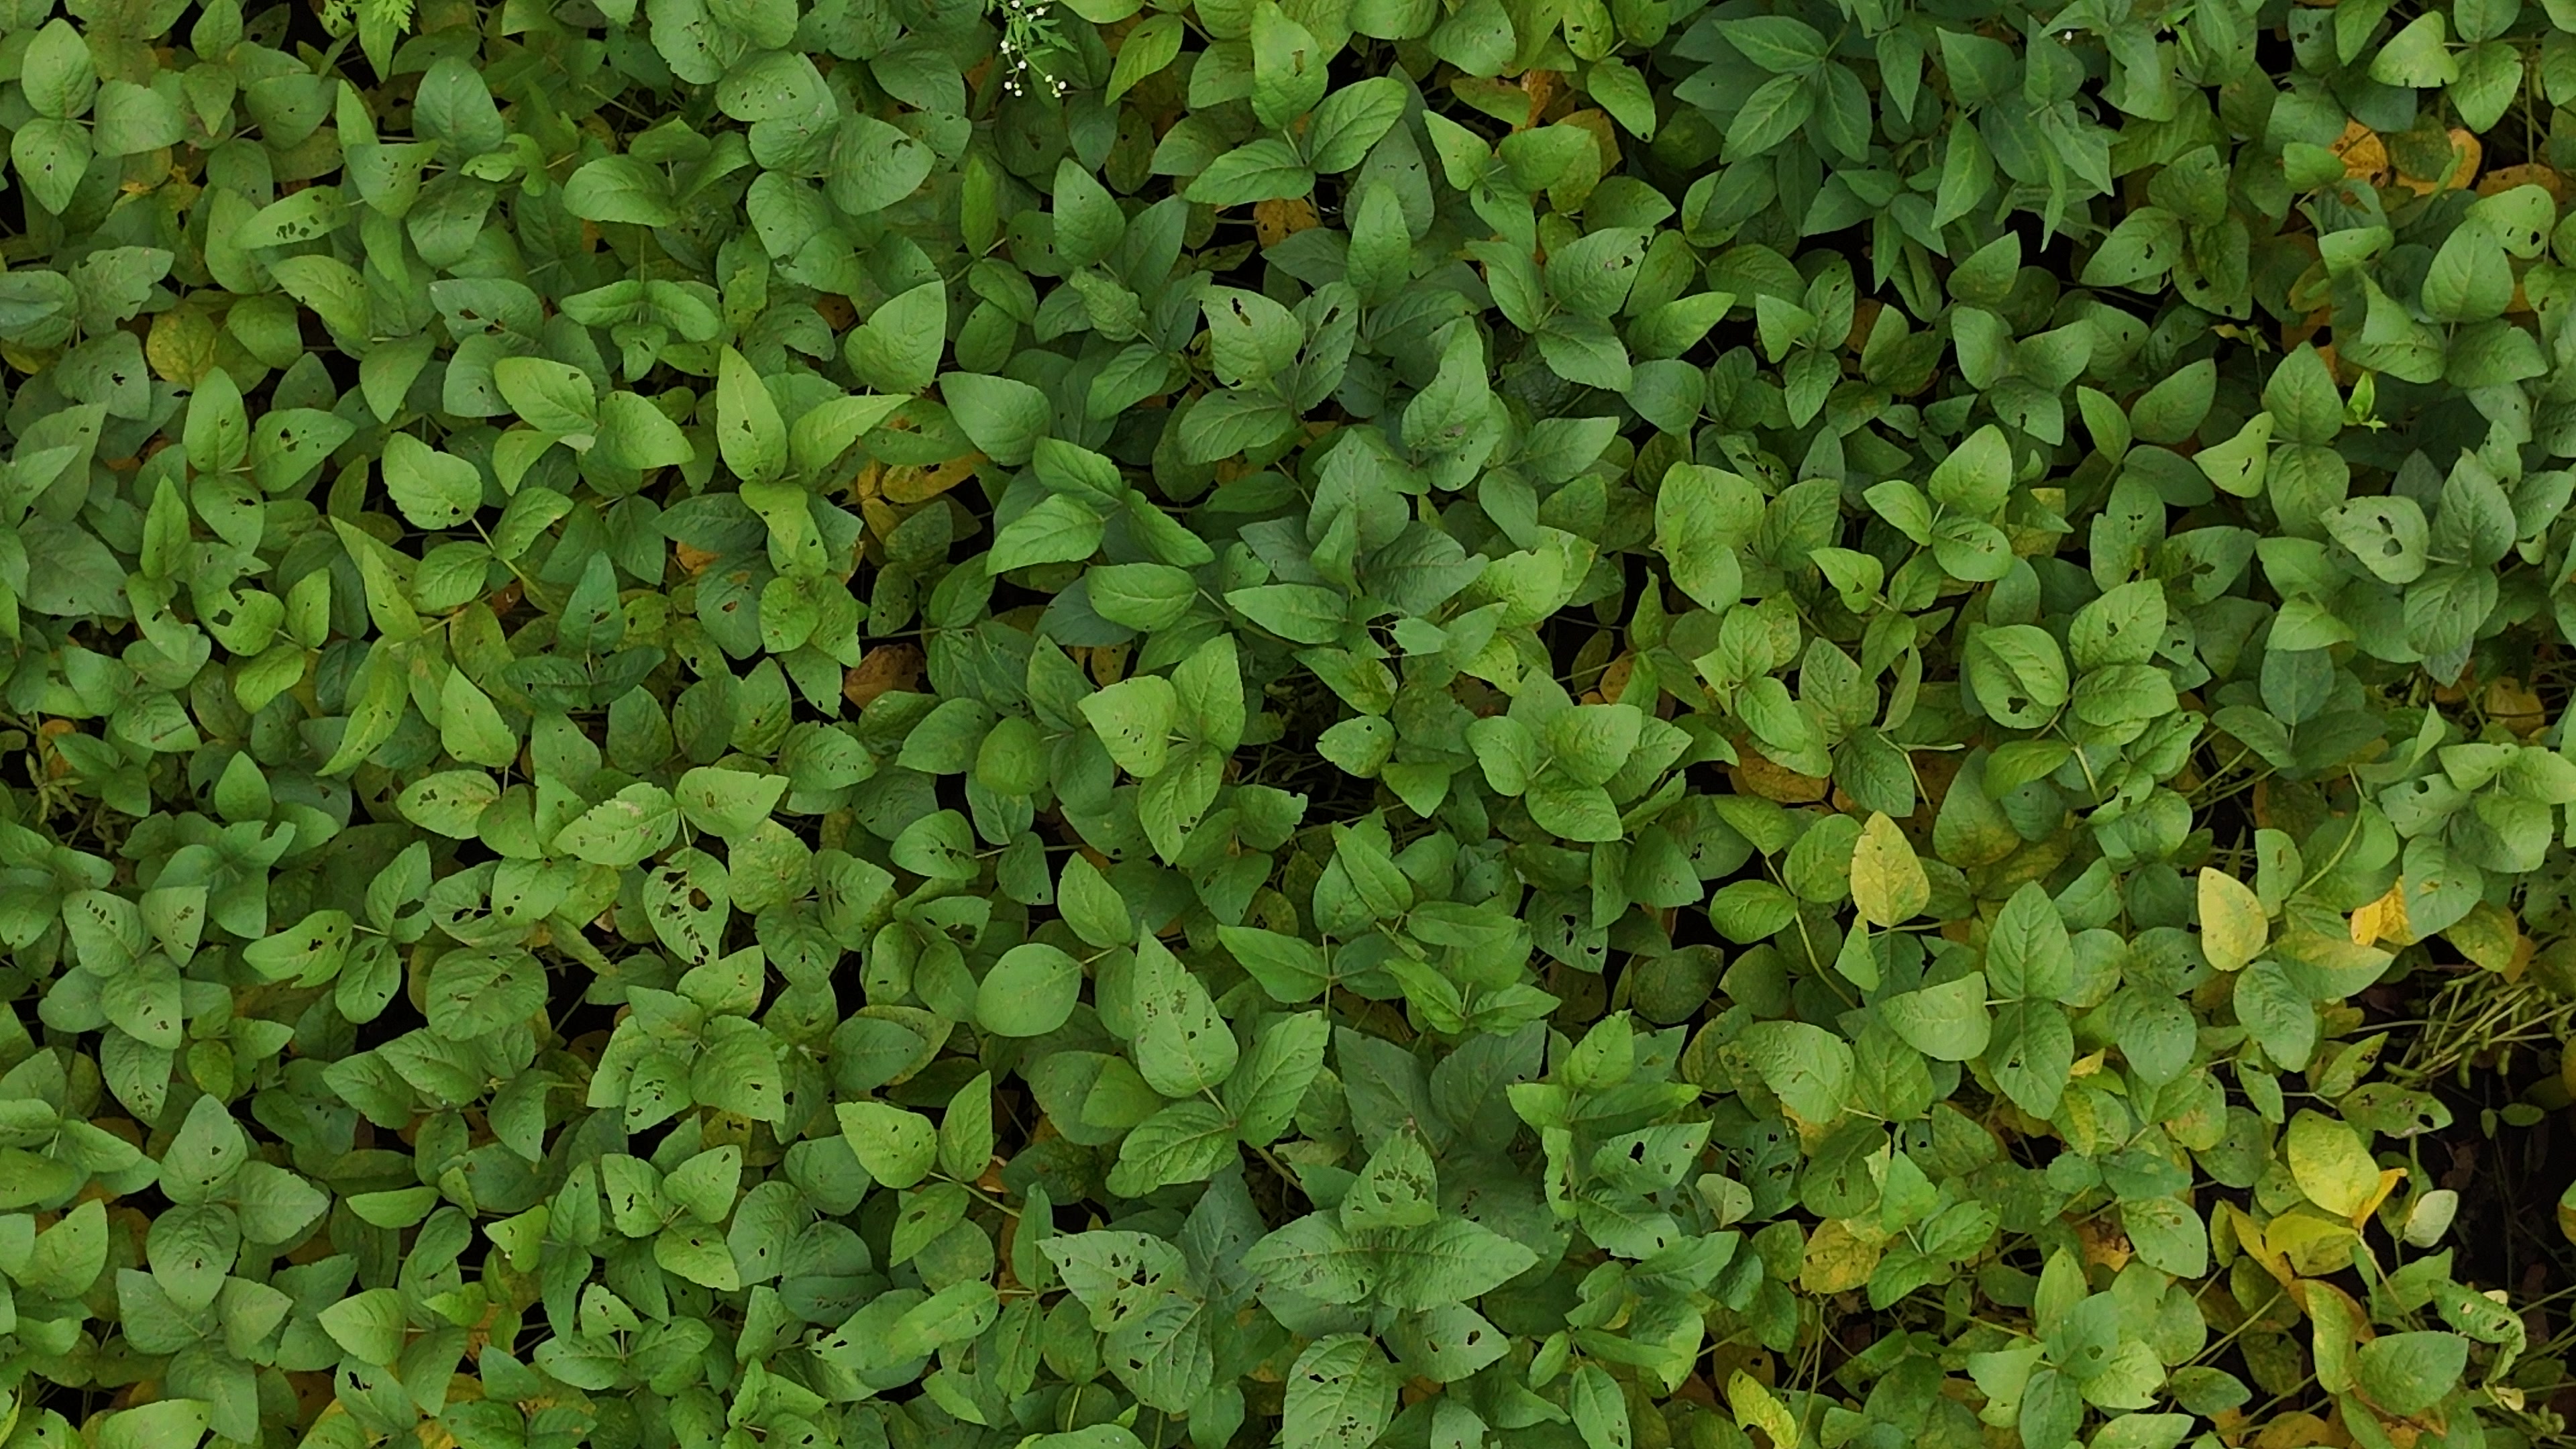
Label: Mosaic